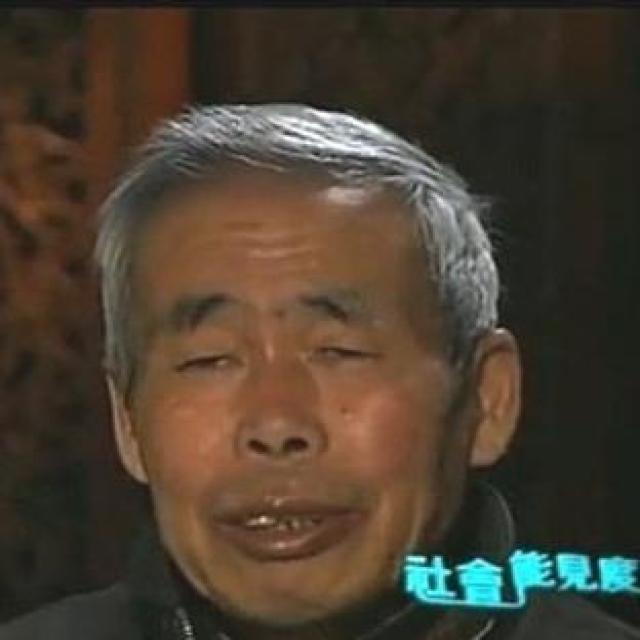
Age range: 45-64